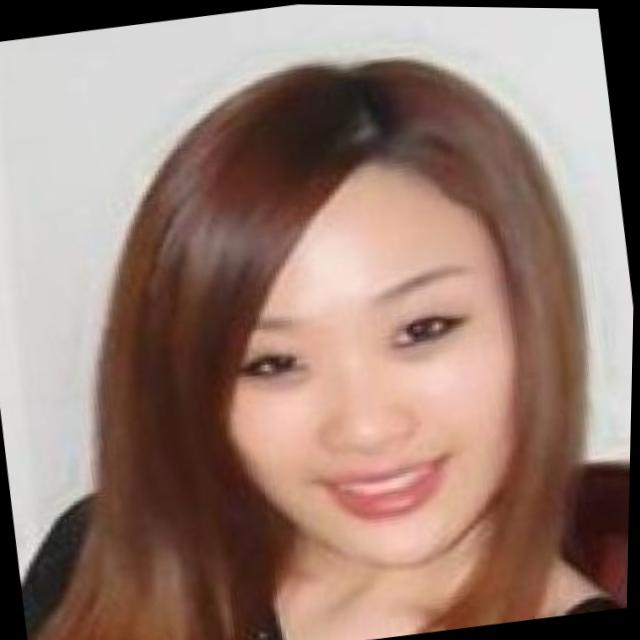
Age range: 21-44